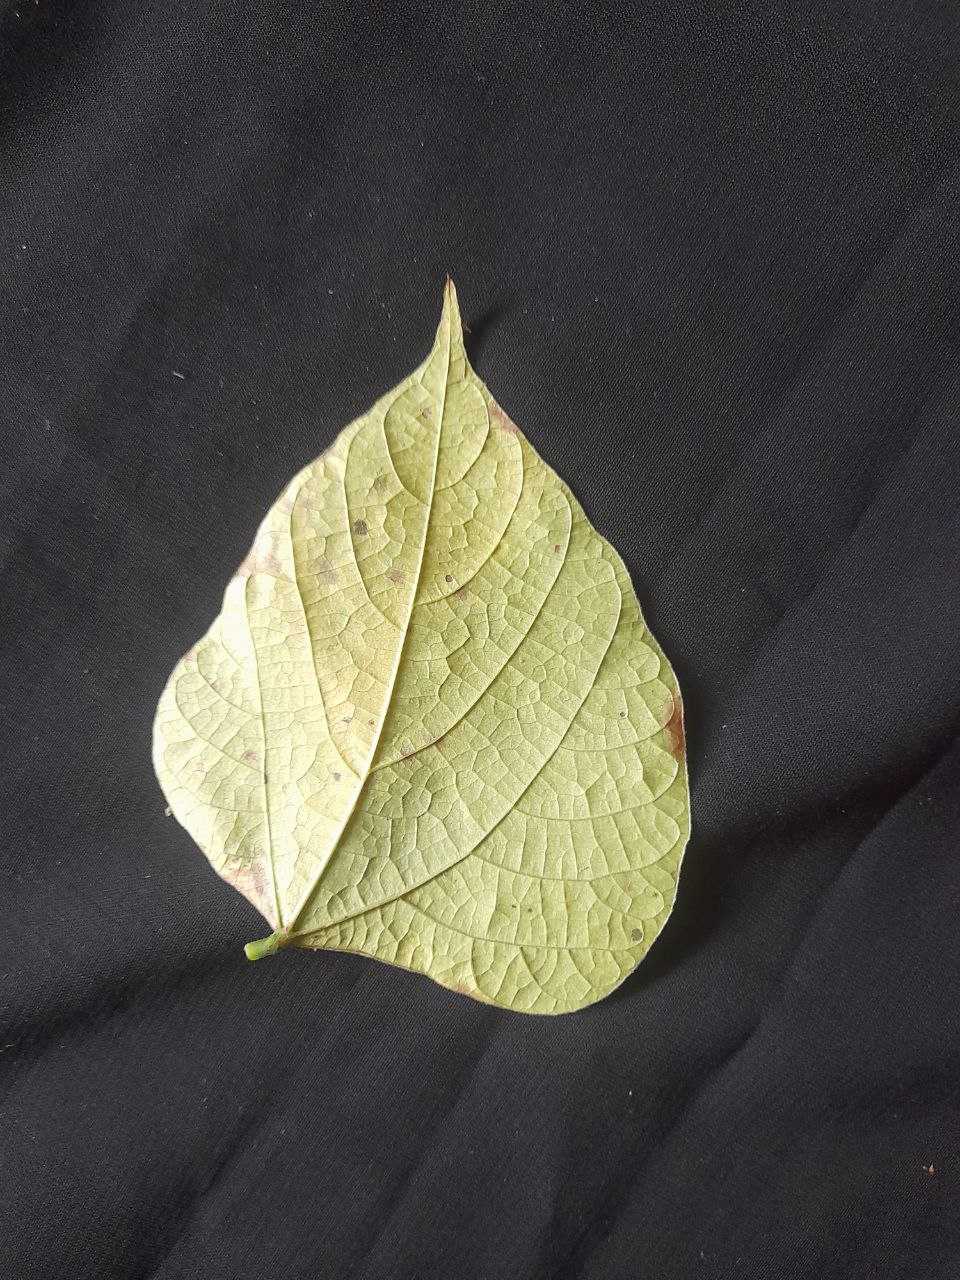
Crop: bean
Leaf condition: Rust